Owen Swiny

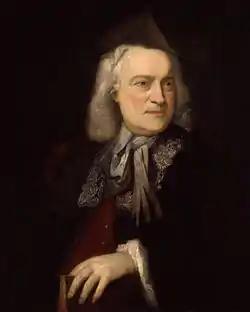
Owen Swiny by Peter van Bleeck, 1737 (National Portrait Gallery)

Owen Swiny (Also spelled McSwiny, Swiney, MacSwiny or MacSwinny) (1676, near Enniscorthy, Ireland – 2 October 1754) was an Irish theatre impresario and art dealer active in London known for his work in popularising Italian opera in London and his agency in Venice.